Bolteløkka

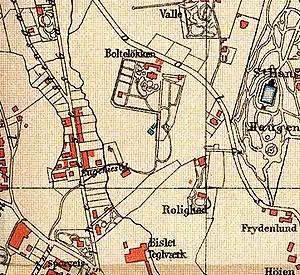
Map from 1887

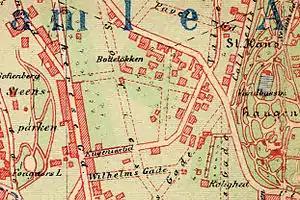
Map from 1900

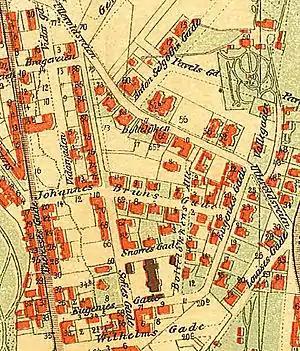
Map from 1917

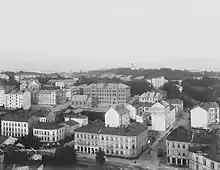
View of the neighbourhood from Fagerborg Church in 1903

Bolteløkka is a neighbourhood in the borough St. Hanshaugen in Oslo, Norway. The neighbourhood is named after proprietor David Bolt. The Bolteløkka primary school was finished in 1898.